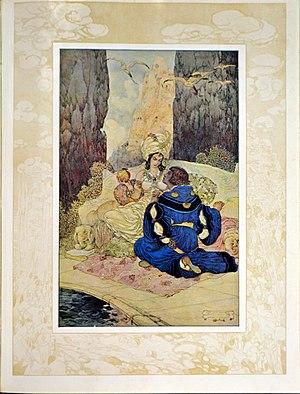
L'Illustration - Noël 1913
Gustav-Adolf Mossa, est un peintre symboliste français né le 28 janvier 1883 à Nice, où il est mort le 25 mai 1971.